Angus Gill

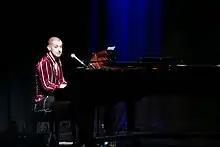
Gill performing in 2019

Angus Christopher Gill (born 5 February 1998) is an Australian singer-songwriter, comedian and producer from Wauchope in New South Wales. Gill is a Golden Guitar winner and an Australian Independent Country Music Award winner. He has had fifteen #1 songs on the Australian country music radio charts. In November 2019, Gill became one of the youngest Australian artists to perform on the Grand Ole Opry in Nashville, Tennessee.